Jade Chung

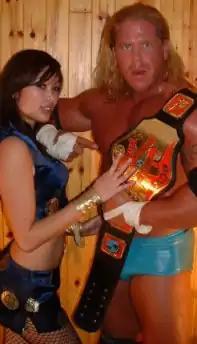
Chung (left) with BCW Can-Am Heavyweight Champion A-1 in December 2004

A professional wrestling fan as a child, Chung often watched the World Wrestling Federation while attending high school. She was encouraged to enter professional wrestling after meeting Beth Phoenix and Traci Brooks at a local wrestling event and spent her summers training at Rob Fuego's Toronto-based wrestling school "Squared Circle Training". Having some friends already in professional wrestling, she later attended local independent shows in hopes of getting hired full-time.